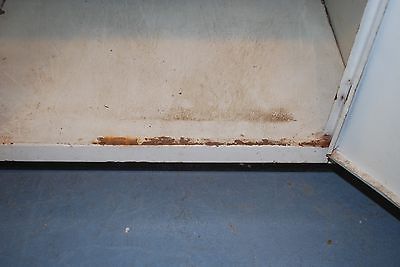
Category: cabinet